Oberburg, Kobern

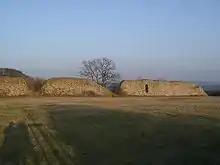
Wall remains of the Oberburg

The Oberburg at Kobern, also called the "Oberburg" or "Altenburg", is a hill castle above the municipality of Kobern-Gondorf in the county of Mayen-Koblenz in the German state of Rhineland-Palatinate.